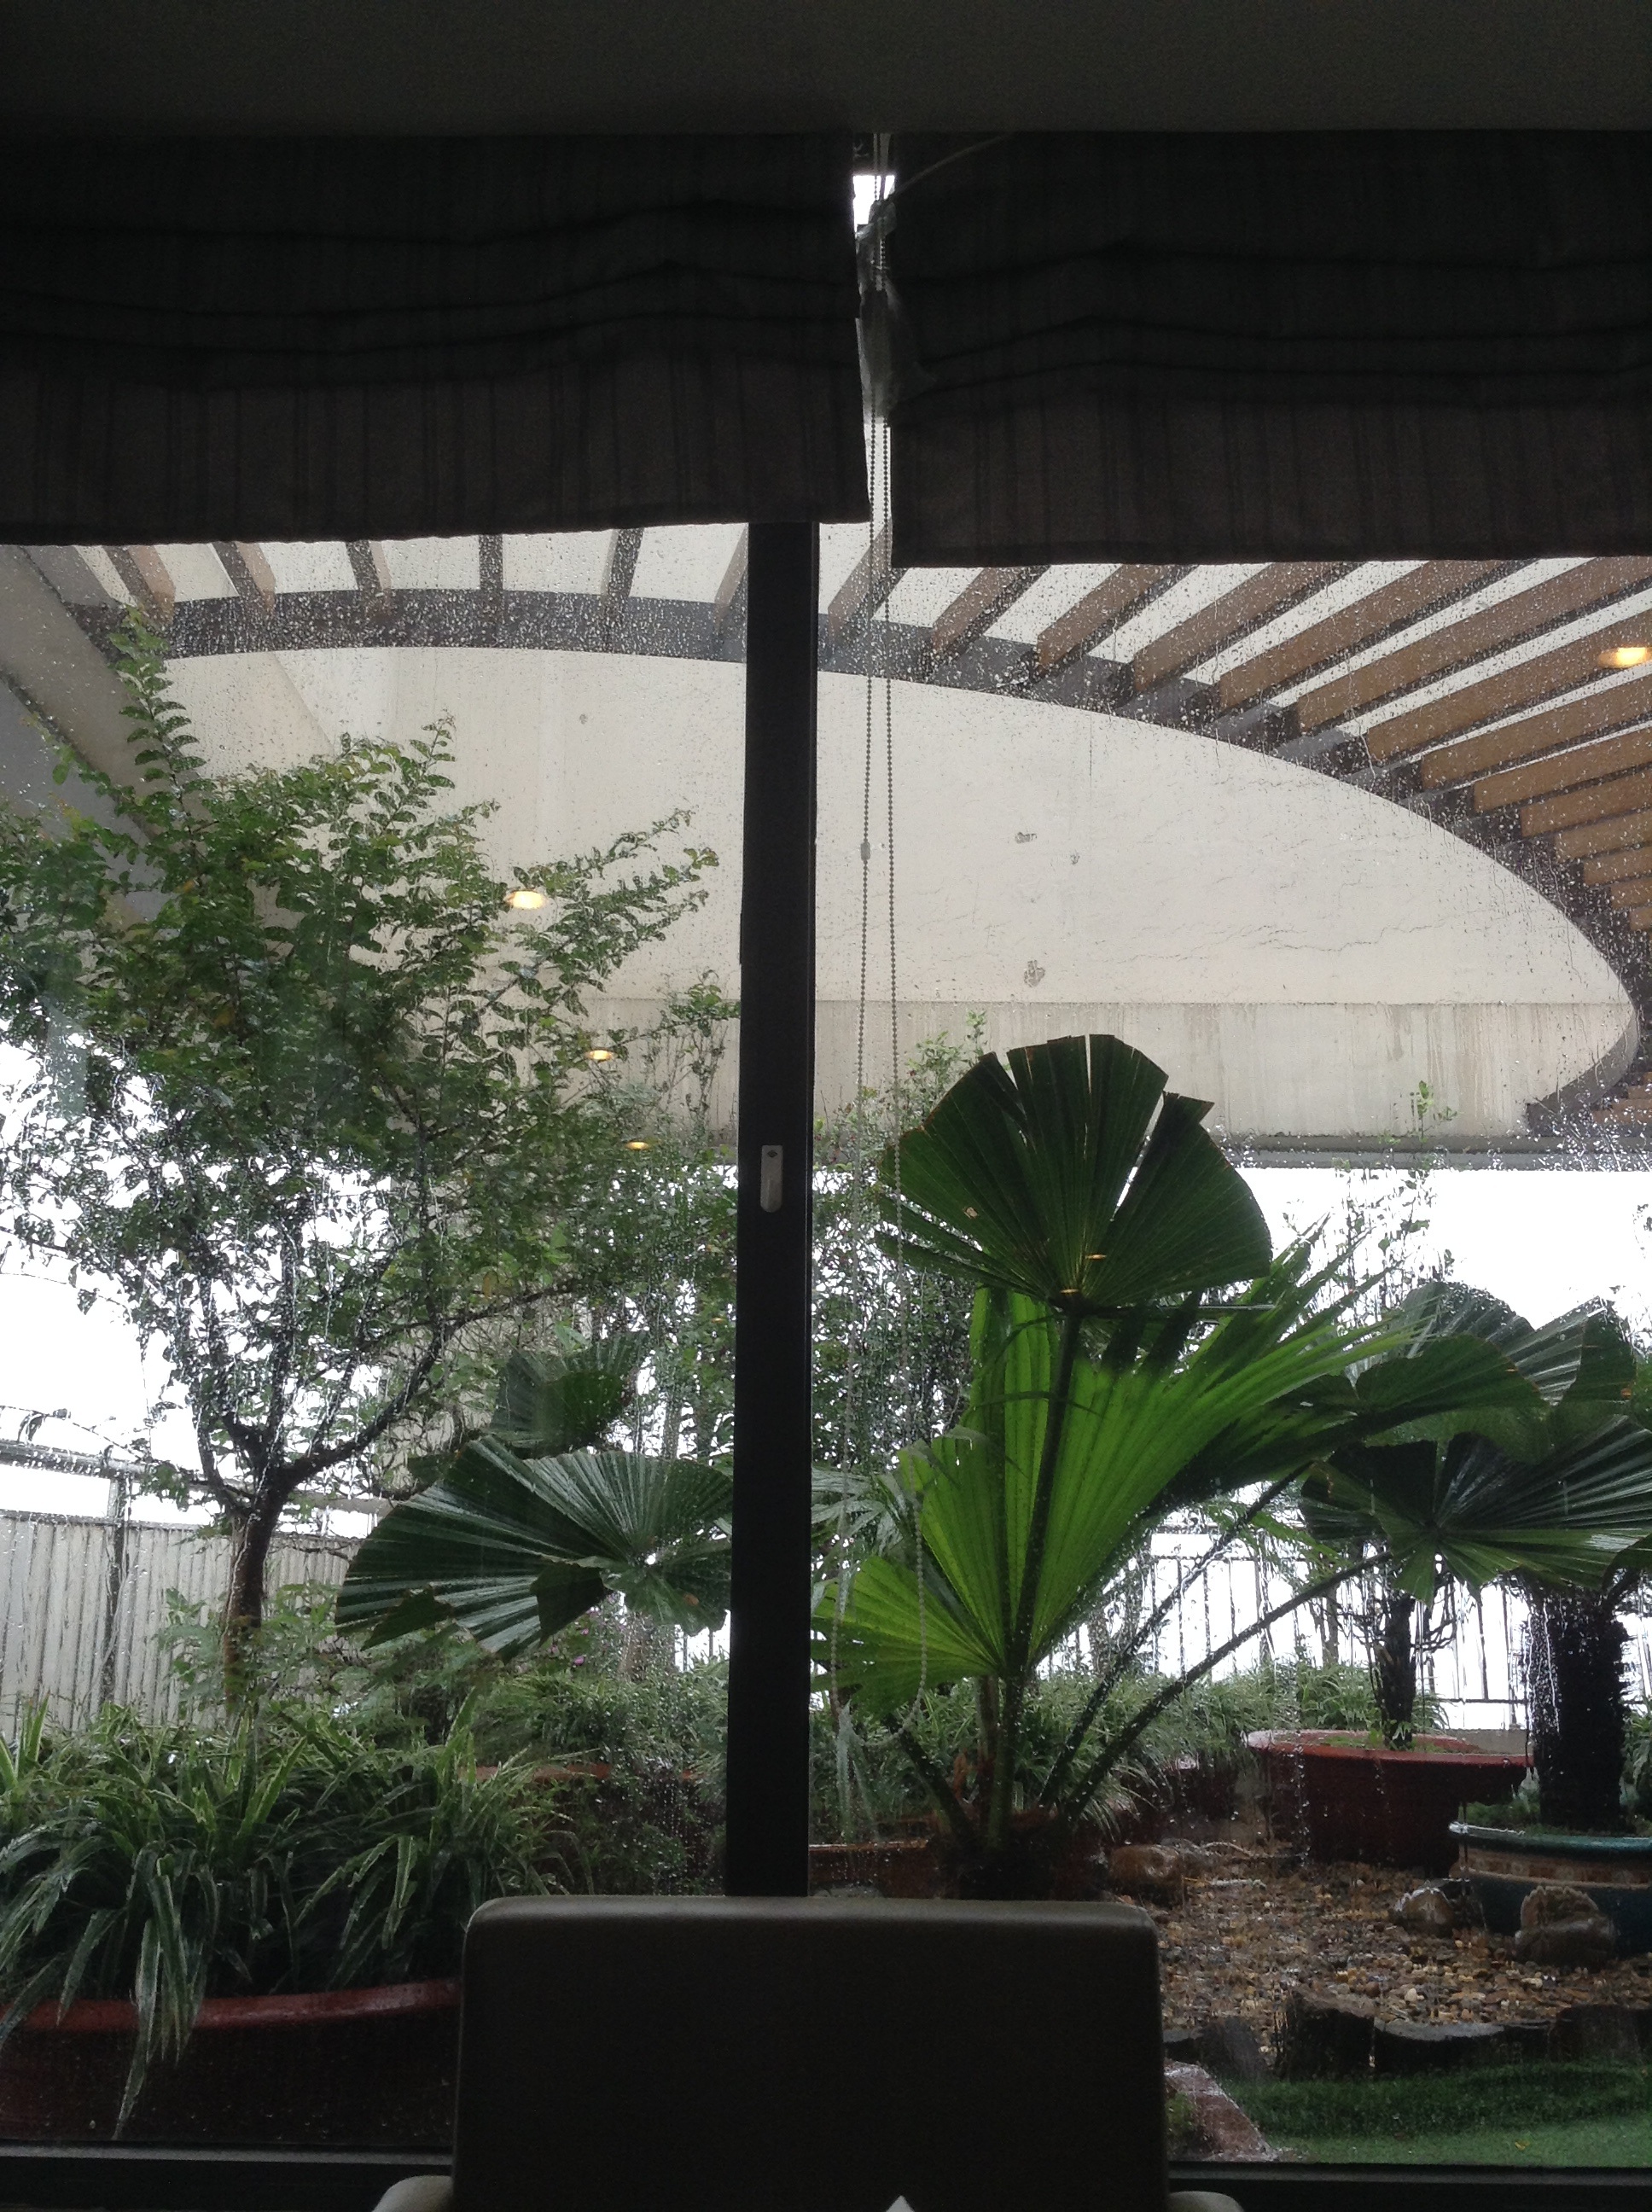
tree, architecture, lighting, arecales